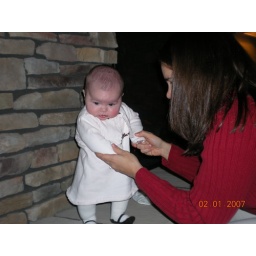
Big girl in my pretty dress